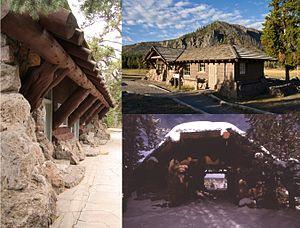
Les Norris, Madison, and Fishing Bridge Museums sont trois trailside museums regroupés au sein d'un district historique dans les comtés de Park et Teton, dans le Wyoming, aux États-Unis. Protégé à l'intérieur du parc national de Yellowstone, ce district est inscrit au Registre national des lieux historiques et classé National Historic Landmark depuis le 28 mai 1987. Comme son nom l'indique, il comprend le Norris Museum, le Madison Museum et le Fishing Bridge Museum.